Grand Duke Boris Vladimirovich of Russia

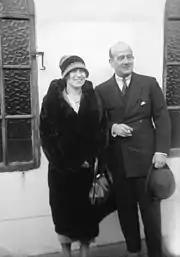
Grand Duke Boris and his wife during their visit to the US, 1925.

During the period of the provisional government Boris Vladimirovich was living in Tsarskoye Selo. In March 1917, he was put under house arrest because of compromising correspondence with his mother. In July his arrest was lifted. In late August he was still in his dacha in Tsarskoe Selo. He was able to gain entrance to the Vladimir Palace. Disguised, with the help of Englishman Albert Stopford and a caretaker, Boris retrieved the money and jewels from the secret safe in his mother's bedroom. Stopford took the jewels to safety abroad, depositing them in a London bank.